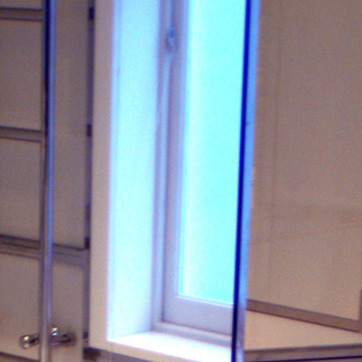
Material: mirror